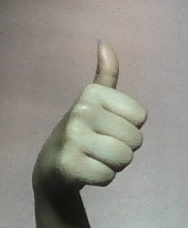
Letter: aleff